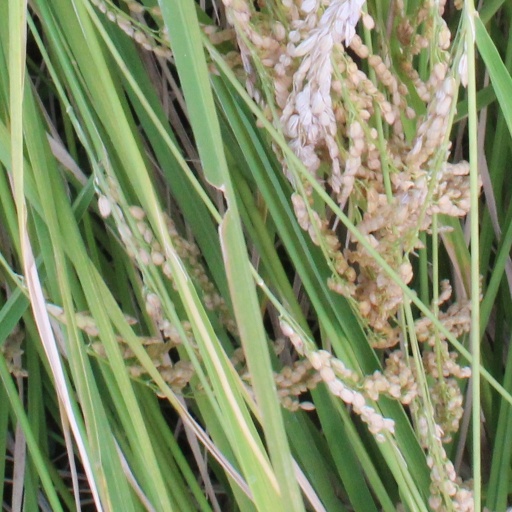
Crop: rice